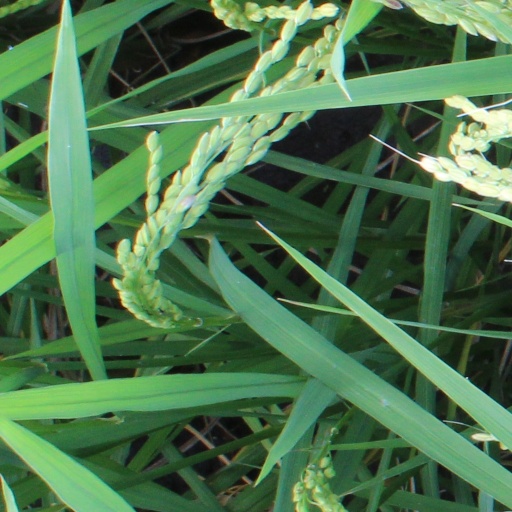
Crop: rice